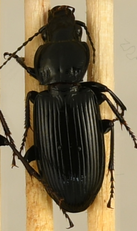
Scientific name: Pterostichus melanarius
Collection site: Steigerwaldt Land Services Site (STEI), plot STEI_002